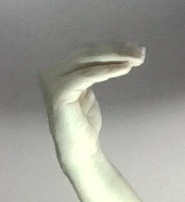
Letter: haa